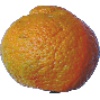
Label: Mandarine 1